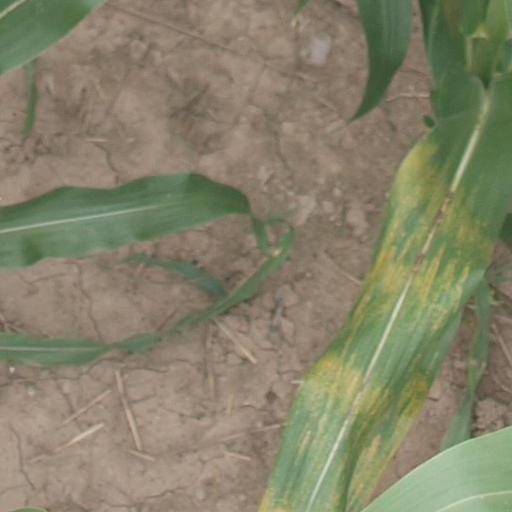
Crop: maize; corn